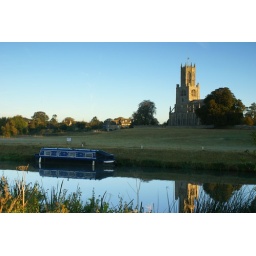
A narrowboat on the river Nene with Fotheringhay church in the background